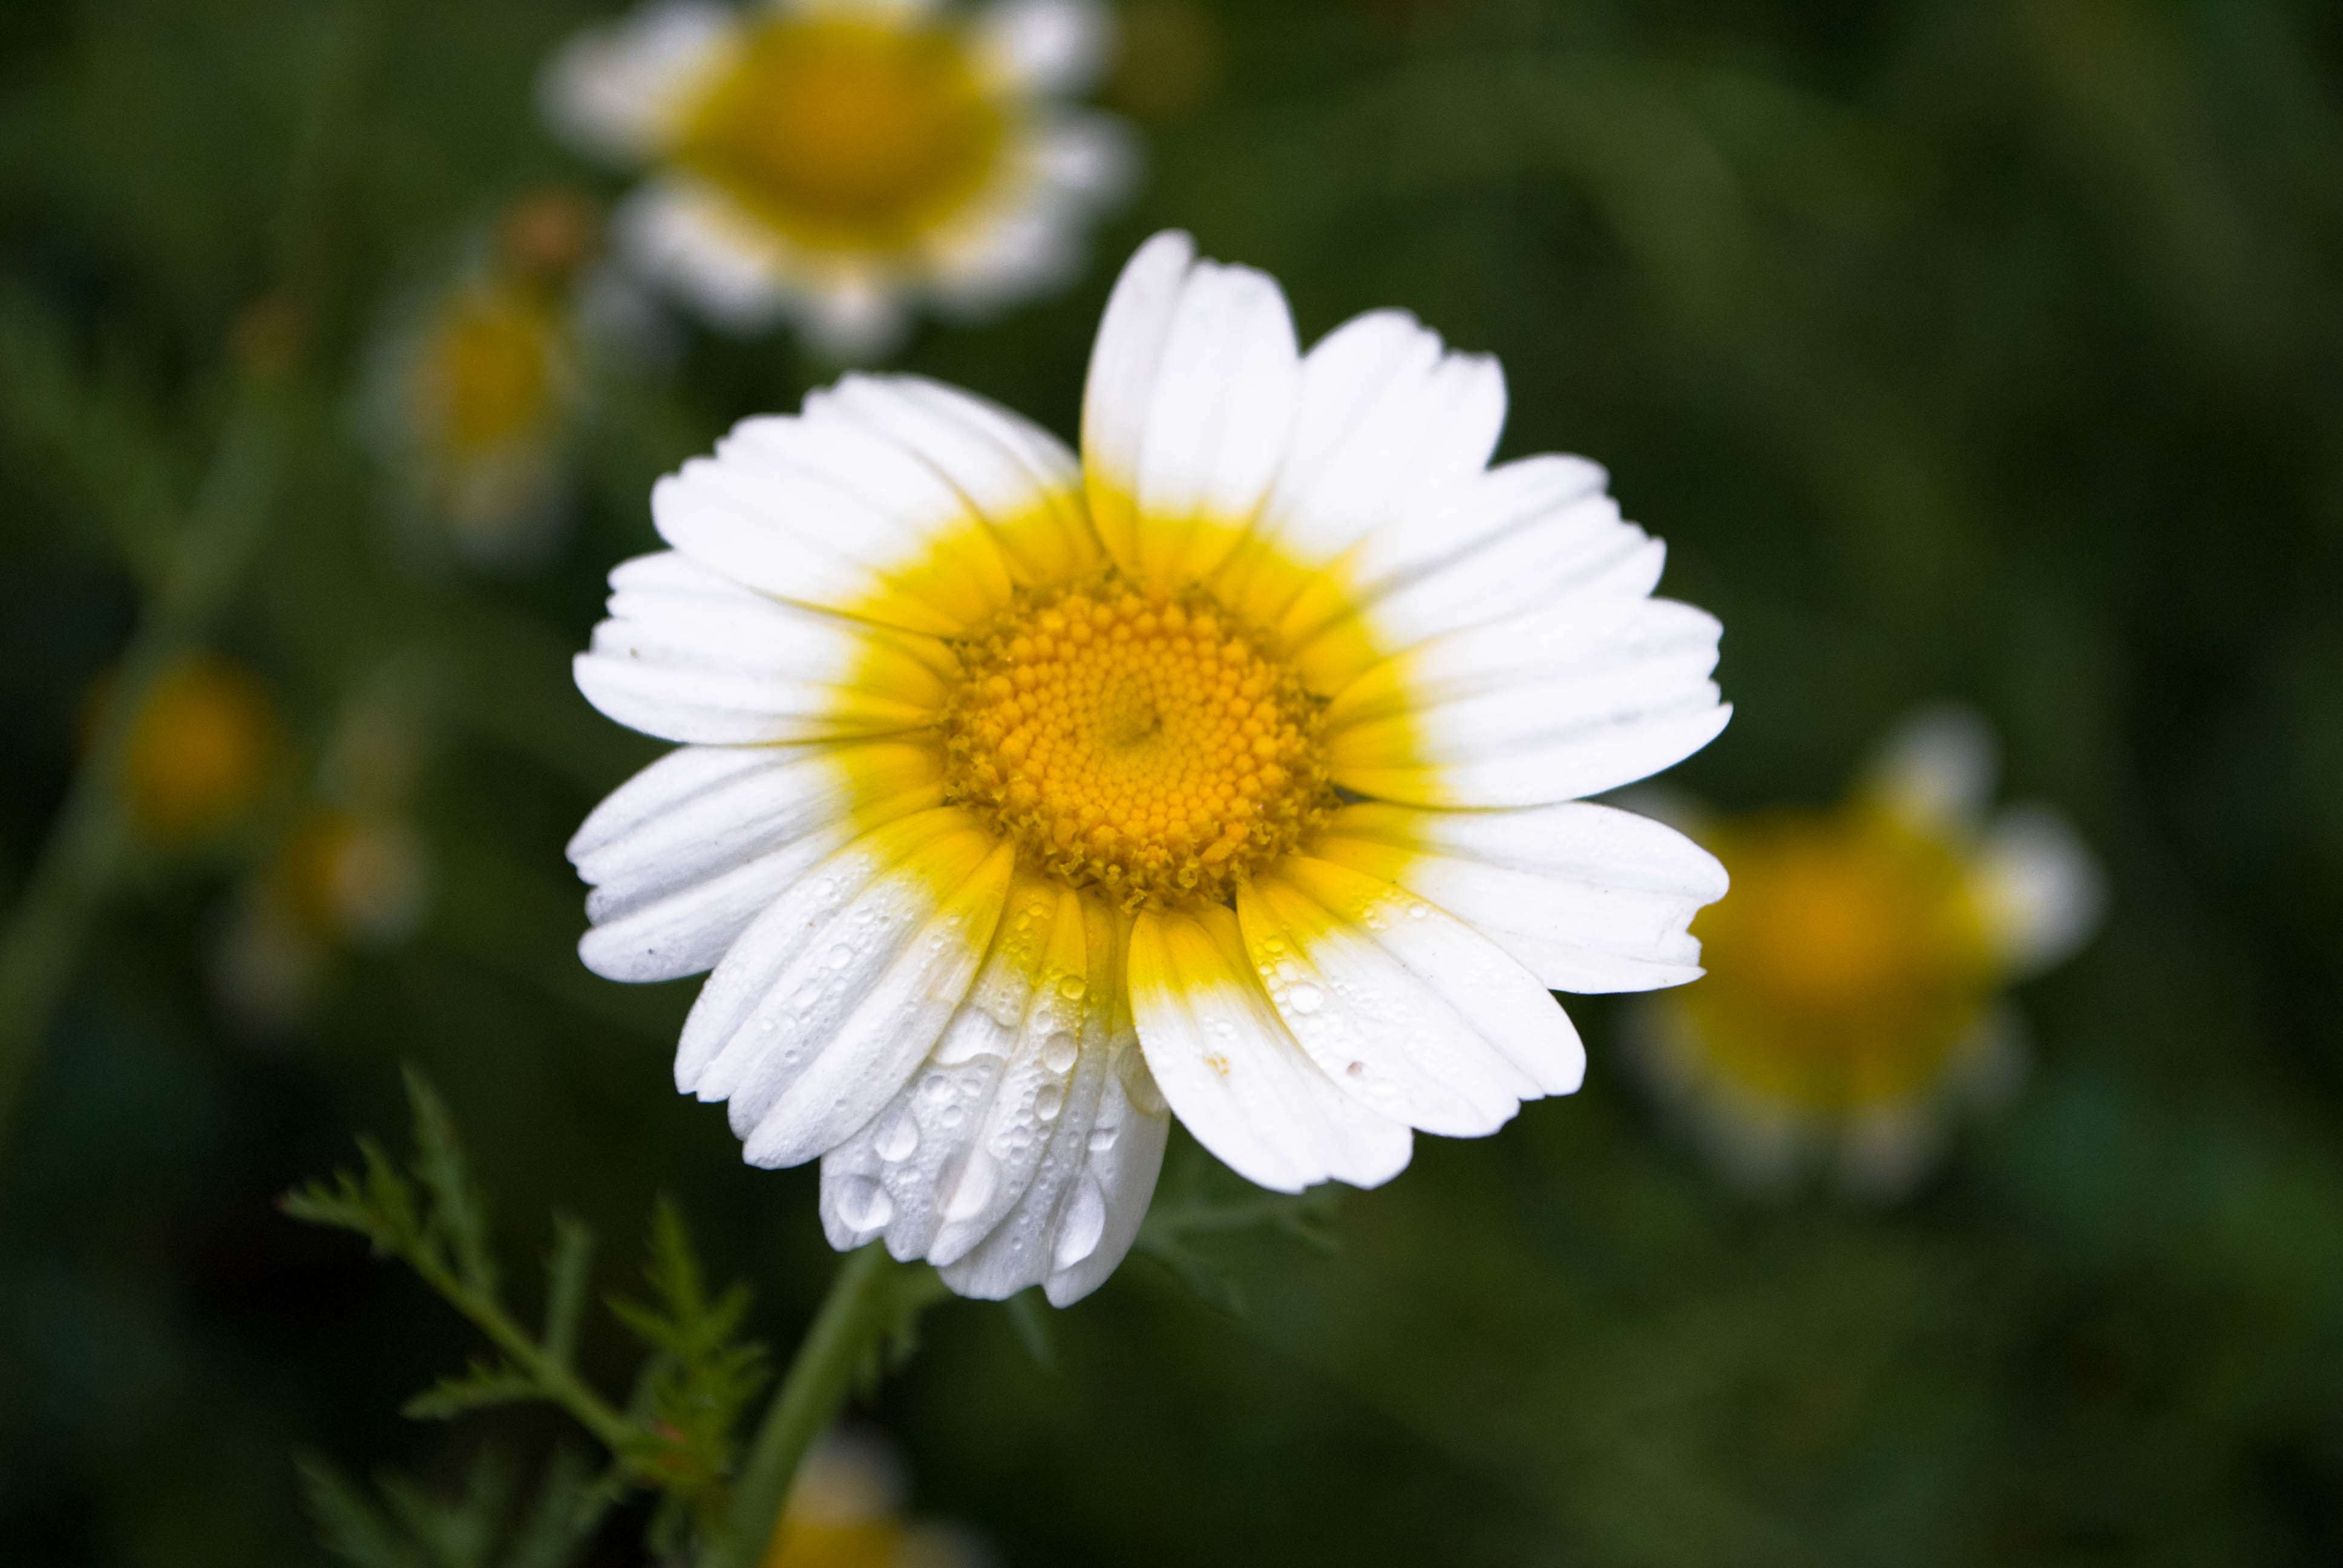
nature, plant, field, meadow, flower, petal, bloom, floral, daisy, herb, botany, yellow, flora, wildflower, petals, blossoms, macro photography, flowering plant, daisy family, oxeye daisy, annual plant, land plant, chamaemelum nobile, marguerite daisy, tanacetum parthenium, garden cosmos